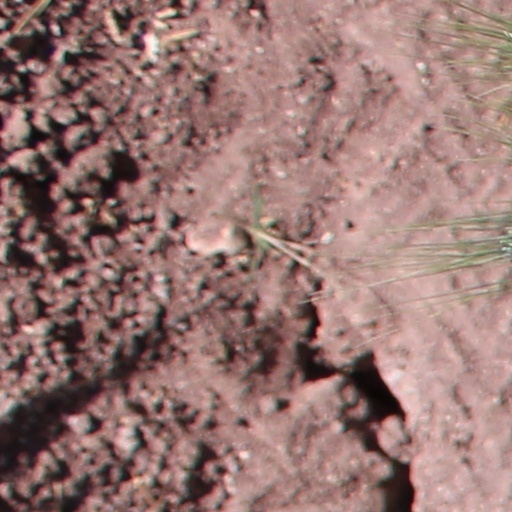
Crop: wheat